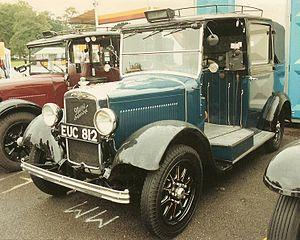
Morris Commercial Cars Limited fut un fabricant anglais de véhicules commerciaux fondé par William Morris, fondateur de Morris Motors Limited, afin de poursuivre l'activité de E G Wrigley and Co qu'il racheta au 1ᵉʳ janvier 1924.